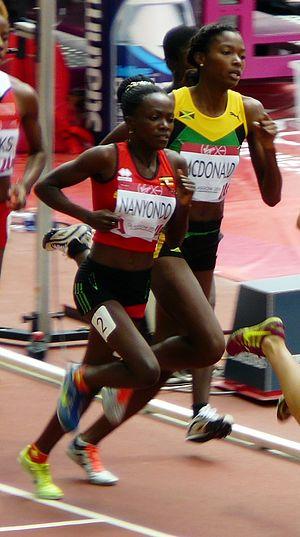
Winnie Nanyondo, née le 23 août 1993 à Mulago, est une athlète ougandaise, spécialiste du 800 mètres.